Teshel Cove

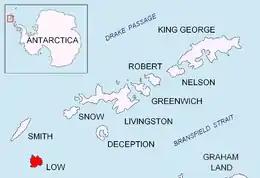
Location of Low Island in the South Shetland Islands.

Teshel Cove (‘Zaliv Teshel’ \'za-liv 'tr-shel\) is the 1.4 km wide cove indenting for 1.6 km the west coast of Low Island in the South Shetland Islands, Antarctica. Situated north of Malina Cove and south by west of Kazichene Cove, 8.3 km north of Cape Garry and 6.7 km south by west of Cape Wallace.